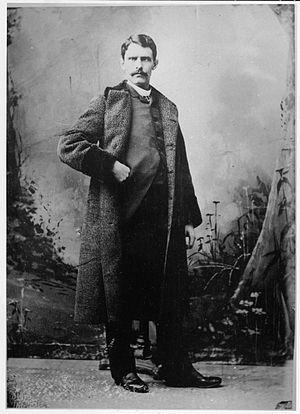
Orville H. Gibson est un luthier, fondateur de l'entreprise Gibson en 1902 et grand nom de la guitare.
La Gibson Guitar Corporation ou GGC, plus communément Gibson, est un fabricant américain de guitares acoustiques, électriques, guitares basses électriques, de mandolines, de banjos et d'amplificateurs d'instruments. Créée en 1902 par Orville H. Gibson, c'est une des entreprises les plus connues sur ce marché dans le monde.